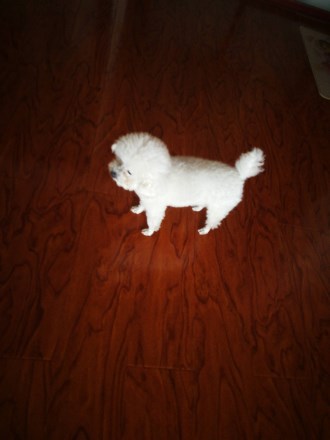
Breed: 3083-n000117-Bichon_Frise